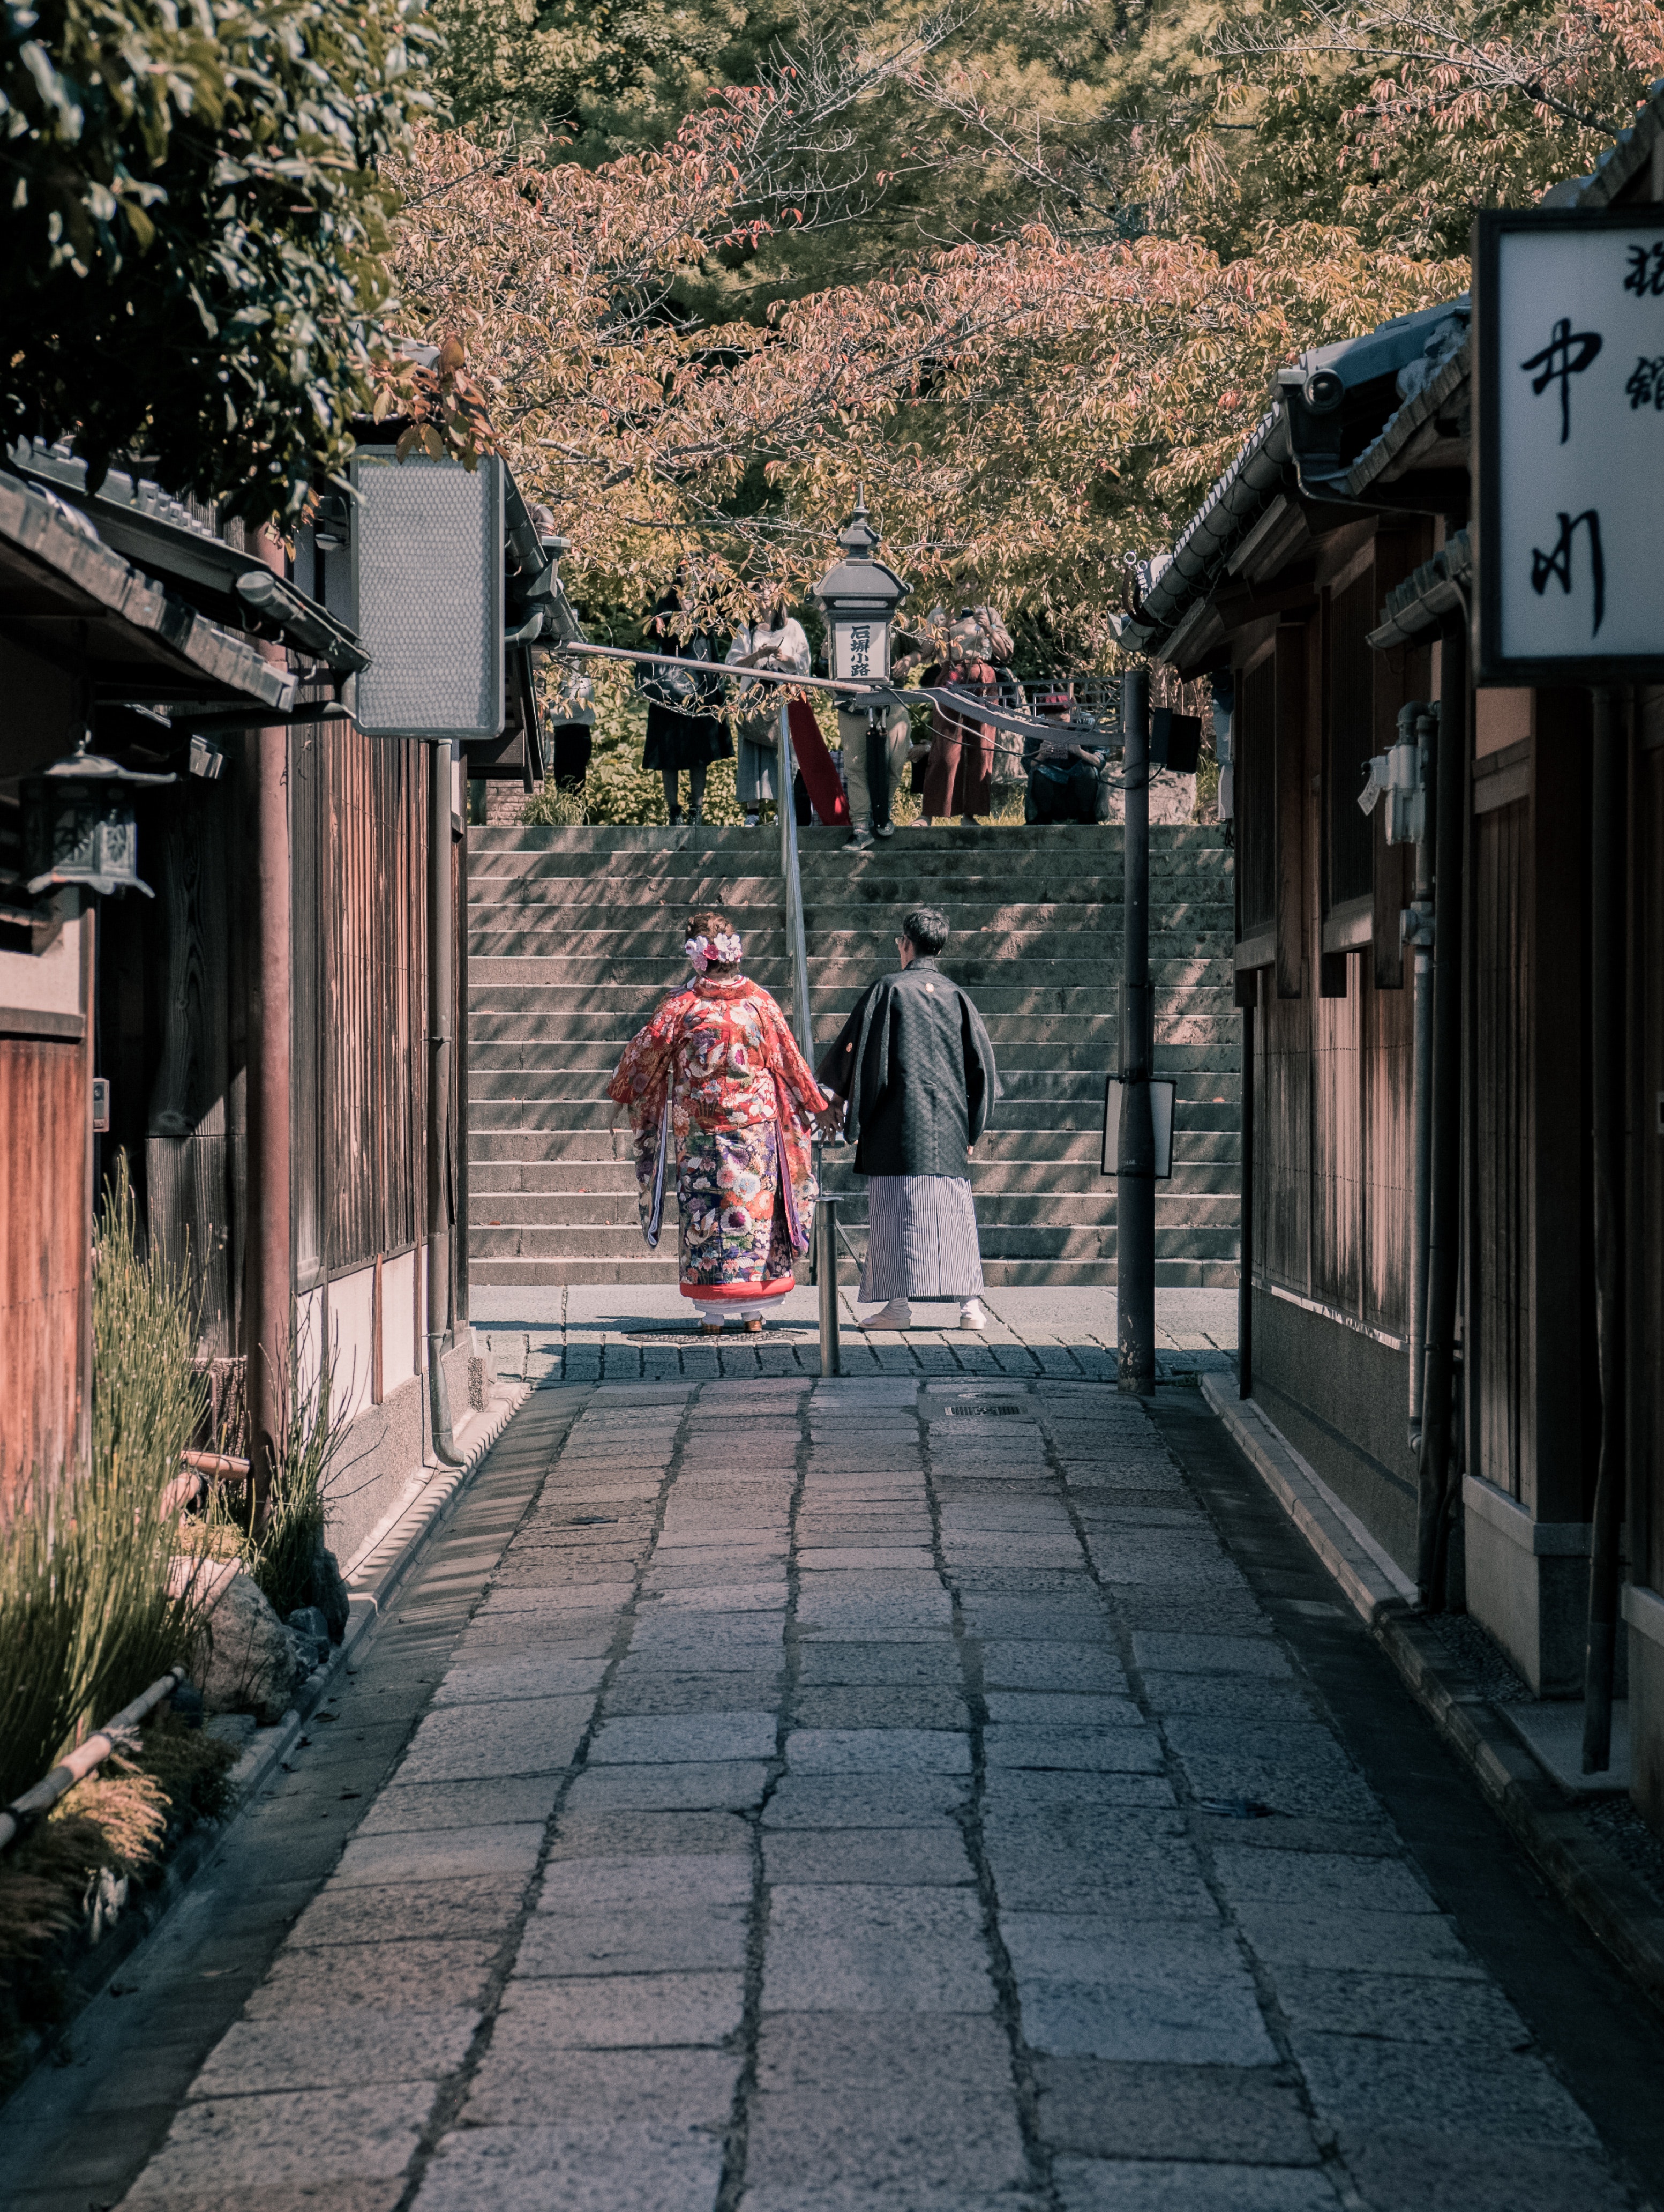
road, town, infrastructure, street, public space, tree, alley, snapshot, plant, house, temple, city, sidewalk, sky, walkway, lane, road surface, flower